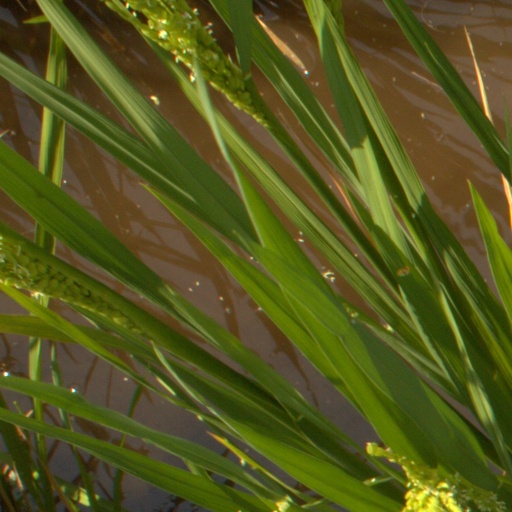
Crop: rice